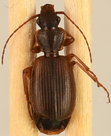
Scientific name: Cymindis cribricollis
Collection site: Bartlett Experimental Forest NEON (BART), plot BART_068